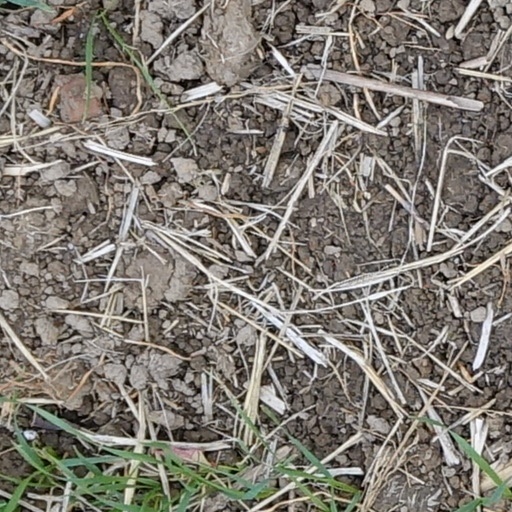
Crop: wheat